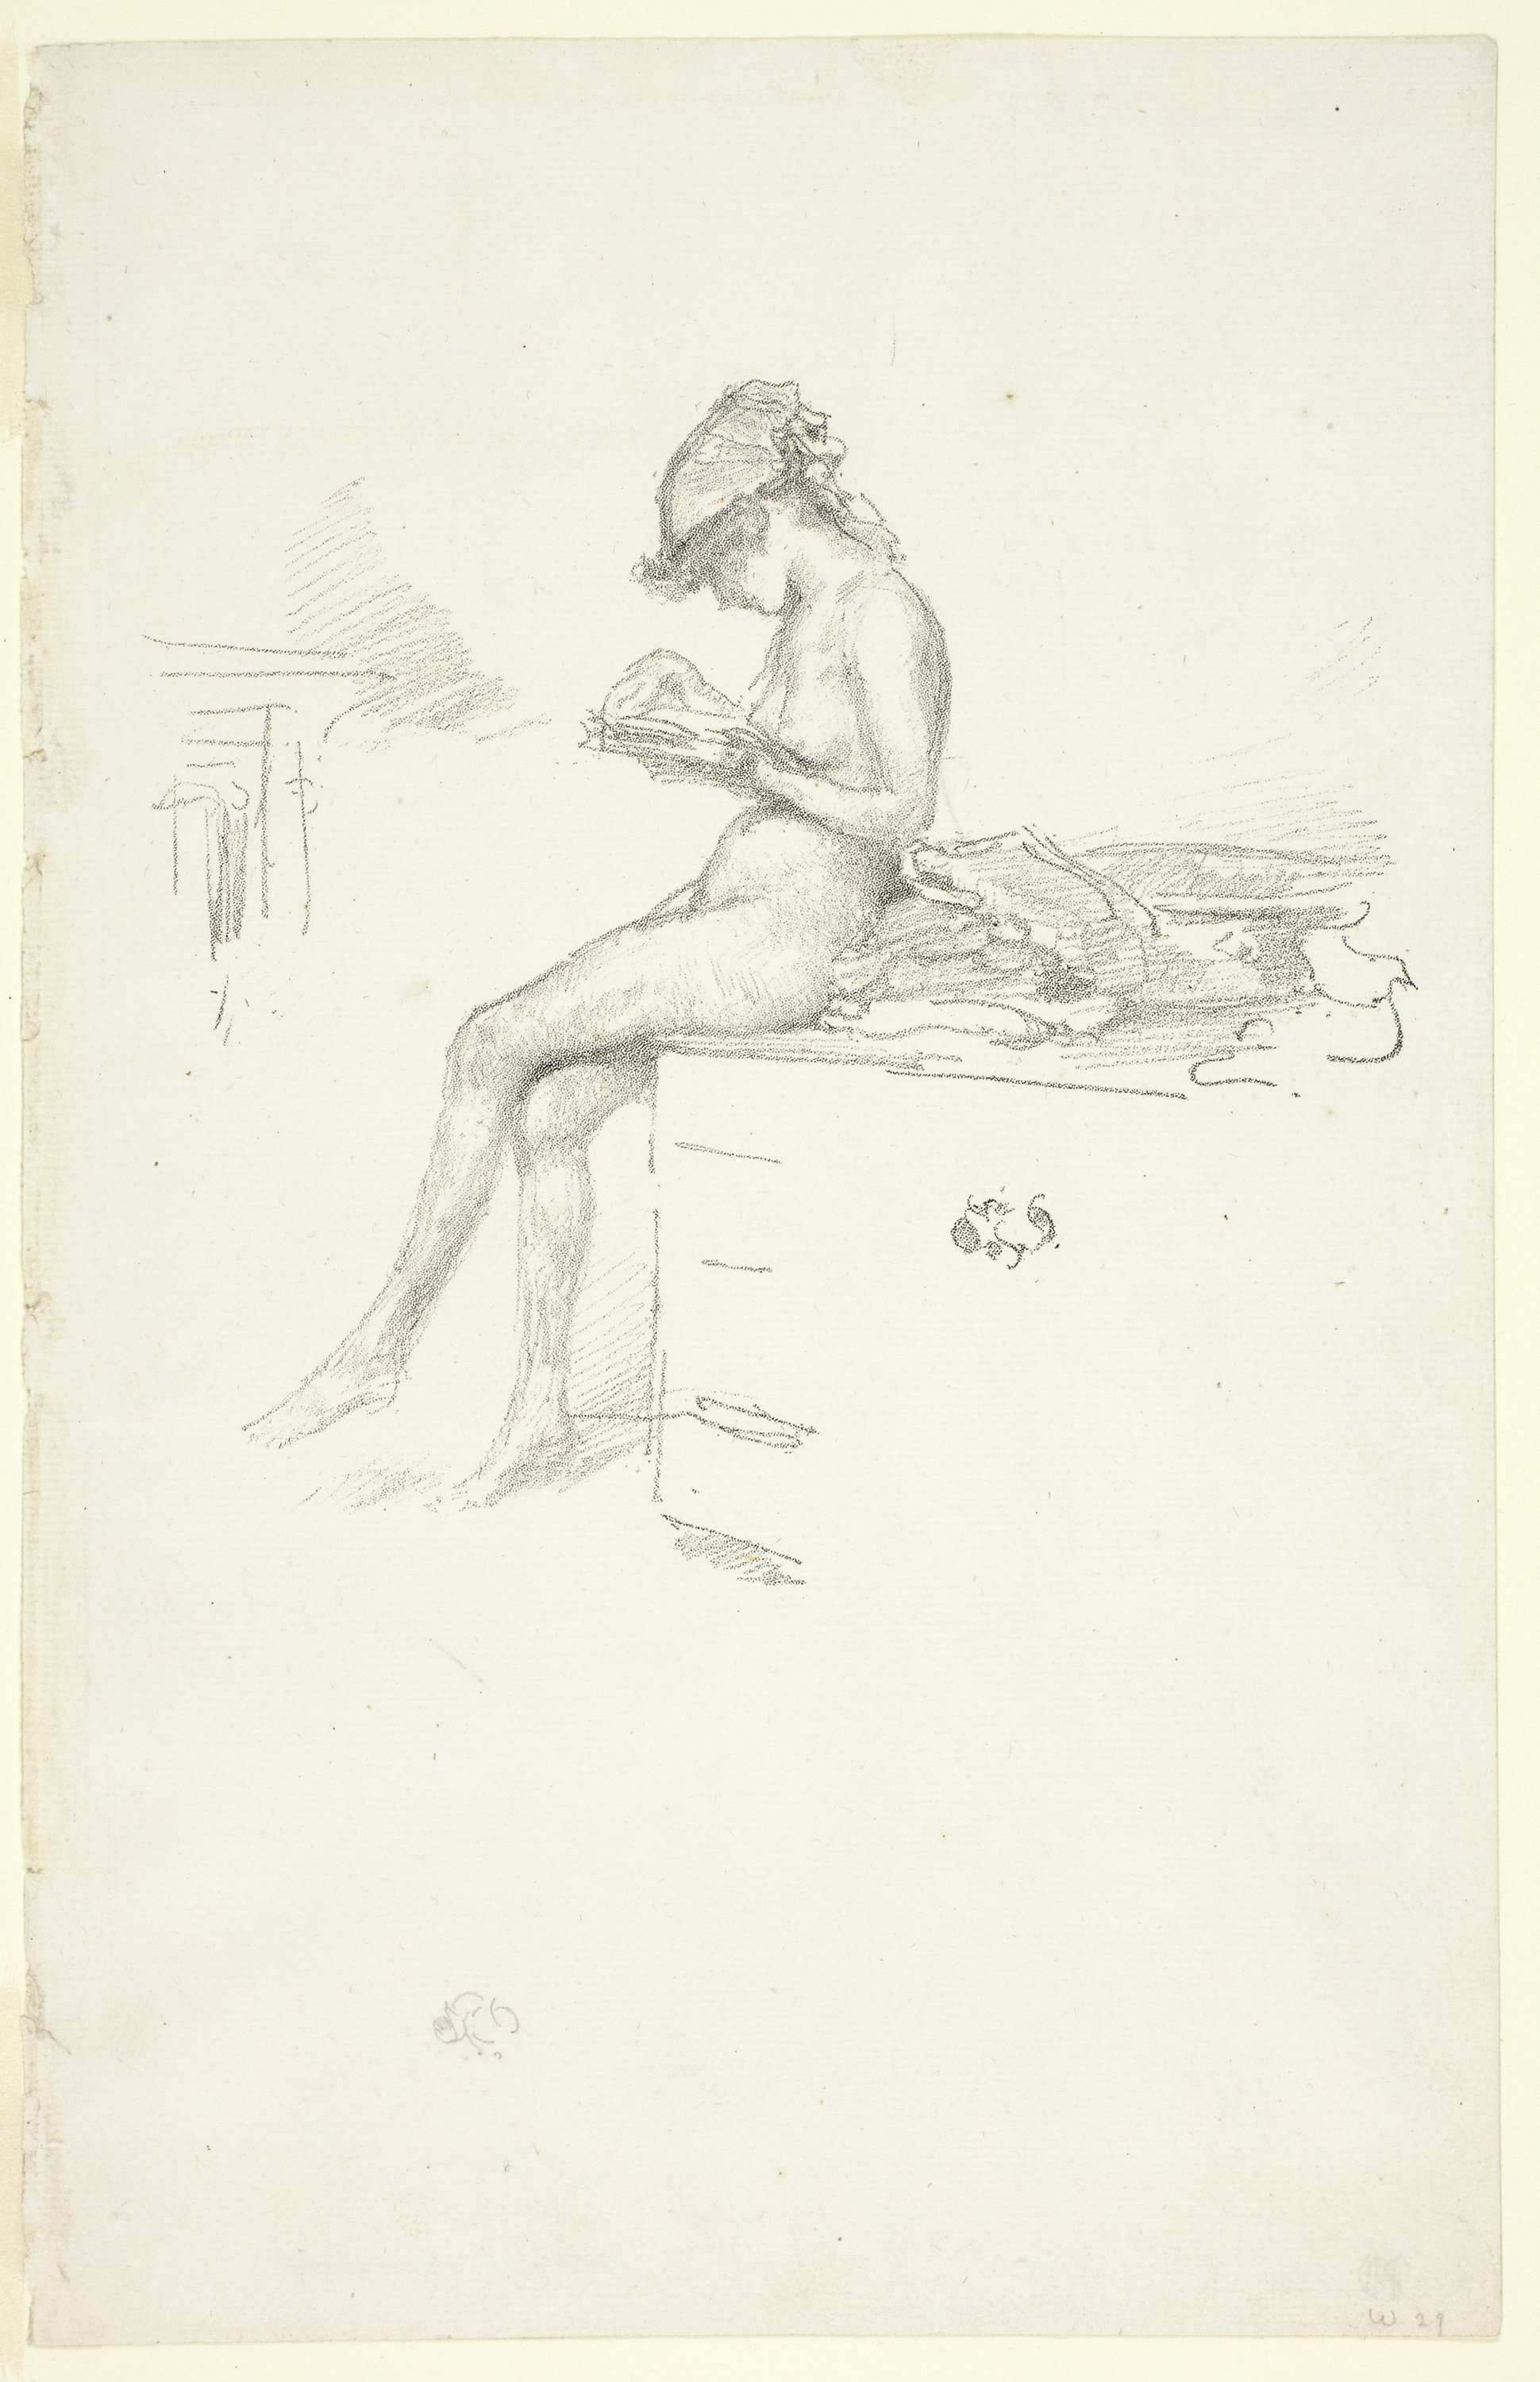
text, drawing, figure drawing, sketch, artwork, art, paper, font, illustration, joint, costume design